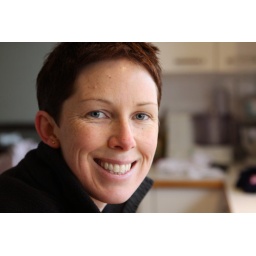
Light coming in through the kitchen window at Mum and Dad's, on a rainy day in July.